Nightcap National Park

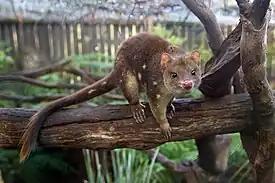
Spotted-tailed quoll "(Dasyurus maculatus)"

Approximately 70% of Nightcap NP is covered by a variety of rainforest communities, and the rest is covered by mostly wet sclerophyll forest and partly dry sclerophyll forest. The park also supports lowland species of the former Big Scrub, which was the largest area of subtropical lowland rainforest that was intensively cleared; now less than 1% remains. Of all the known native vascular flora in NSW about 10% of it can be found here with 72 that are identified as threatened with extinction. The park supports a rich diversity of species that includes more than 40 species of mammals, 27 reptiles, 23 frogs, over 140 bird species, over 650 known plant species including numerous ferns and various orchids, and a diverse variety of fungus and lichens.